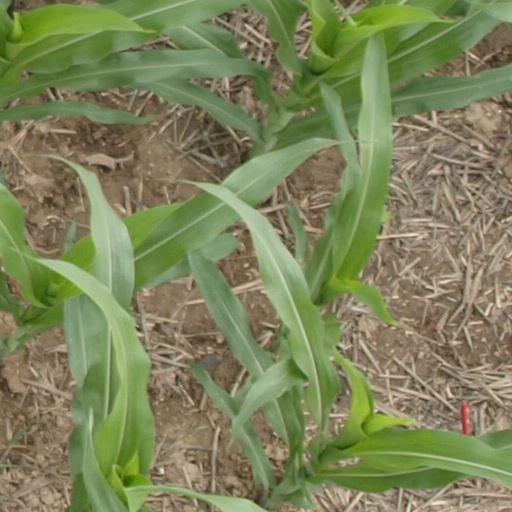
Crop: maize; corn